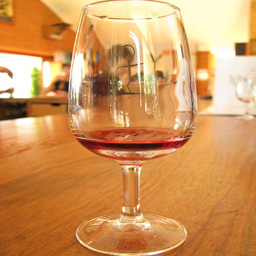
A wine glass with only a sip of red wine left.
An almost empty wine glass, sitting on a bar.
A wine glass is almost empty on a table.
A nearly empty glass of wine on a table.
A glass of wine with a small amount left in it.